Piston

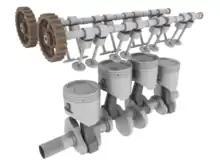
Four-piston engine (3D render)

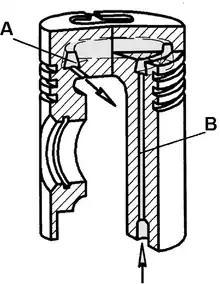
A – cooling cavity; B – oil supply channel

An internal combustion engine is acted upon by the pressure of the expanding combustion gases in the combustion chamber space at the top of the cylinder. This force then acts downwards through the connecting rod and onto the crankshaft. The connecting rod is attached to the piston by a swivelling gudgeon pin (US: wrist pin). This pin is mounted within the piston: unlike the steam engine, there is no piston rod or crosshead (except big two stroke engines).